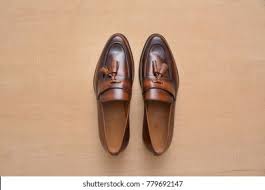
Label: Brogue